Indian aurochs

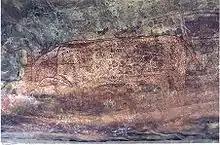
Rock painting at Bhimbetka dated to 8,000 - 3,000 BCE depicting a humpless bovine.

The last common ancestor of Indian aurochs and Eurasian aurochs ("B. p. primigenius") is estimated to have lived about 150±50 ka BP, based on genetic analyses of living zebus and taurine cattle, the domesticated but heavily interbred descendants of those two aurochs subspecies.